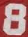
Number: 8